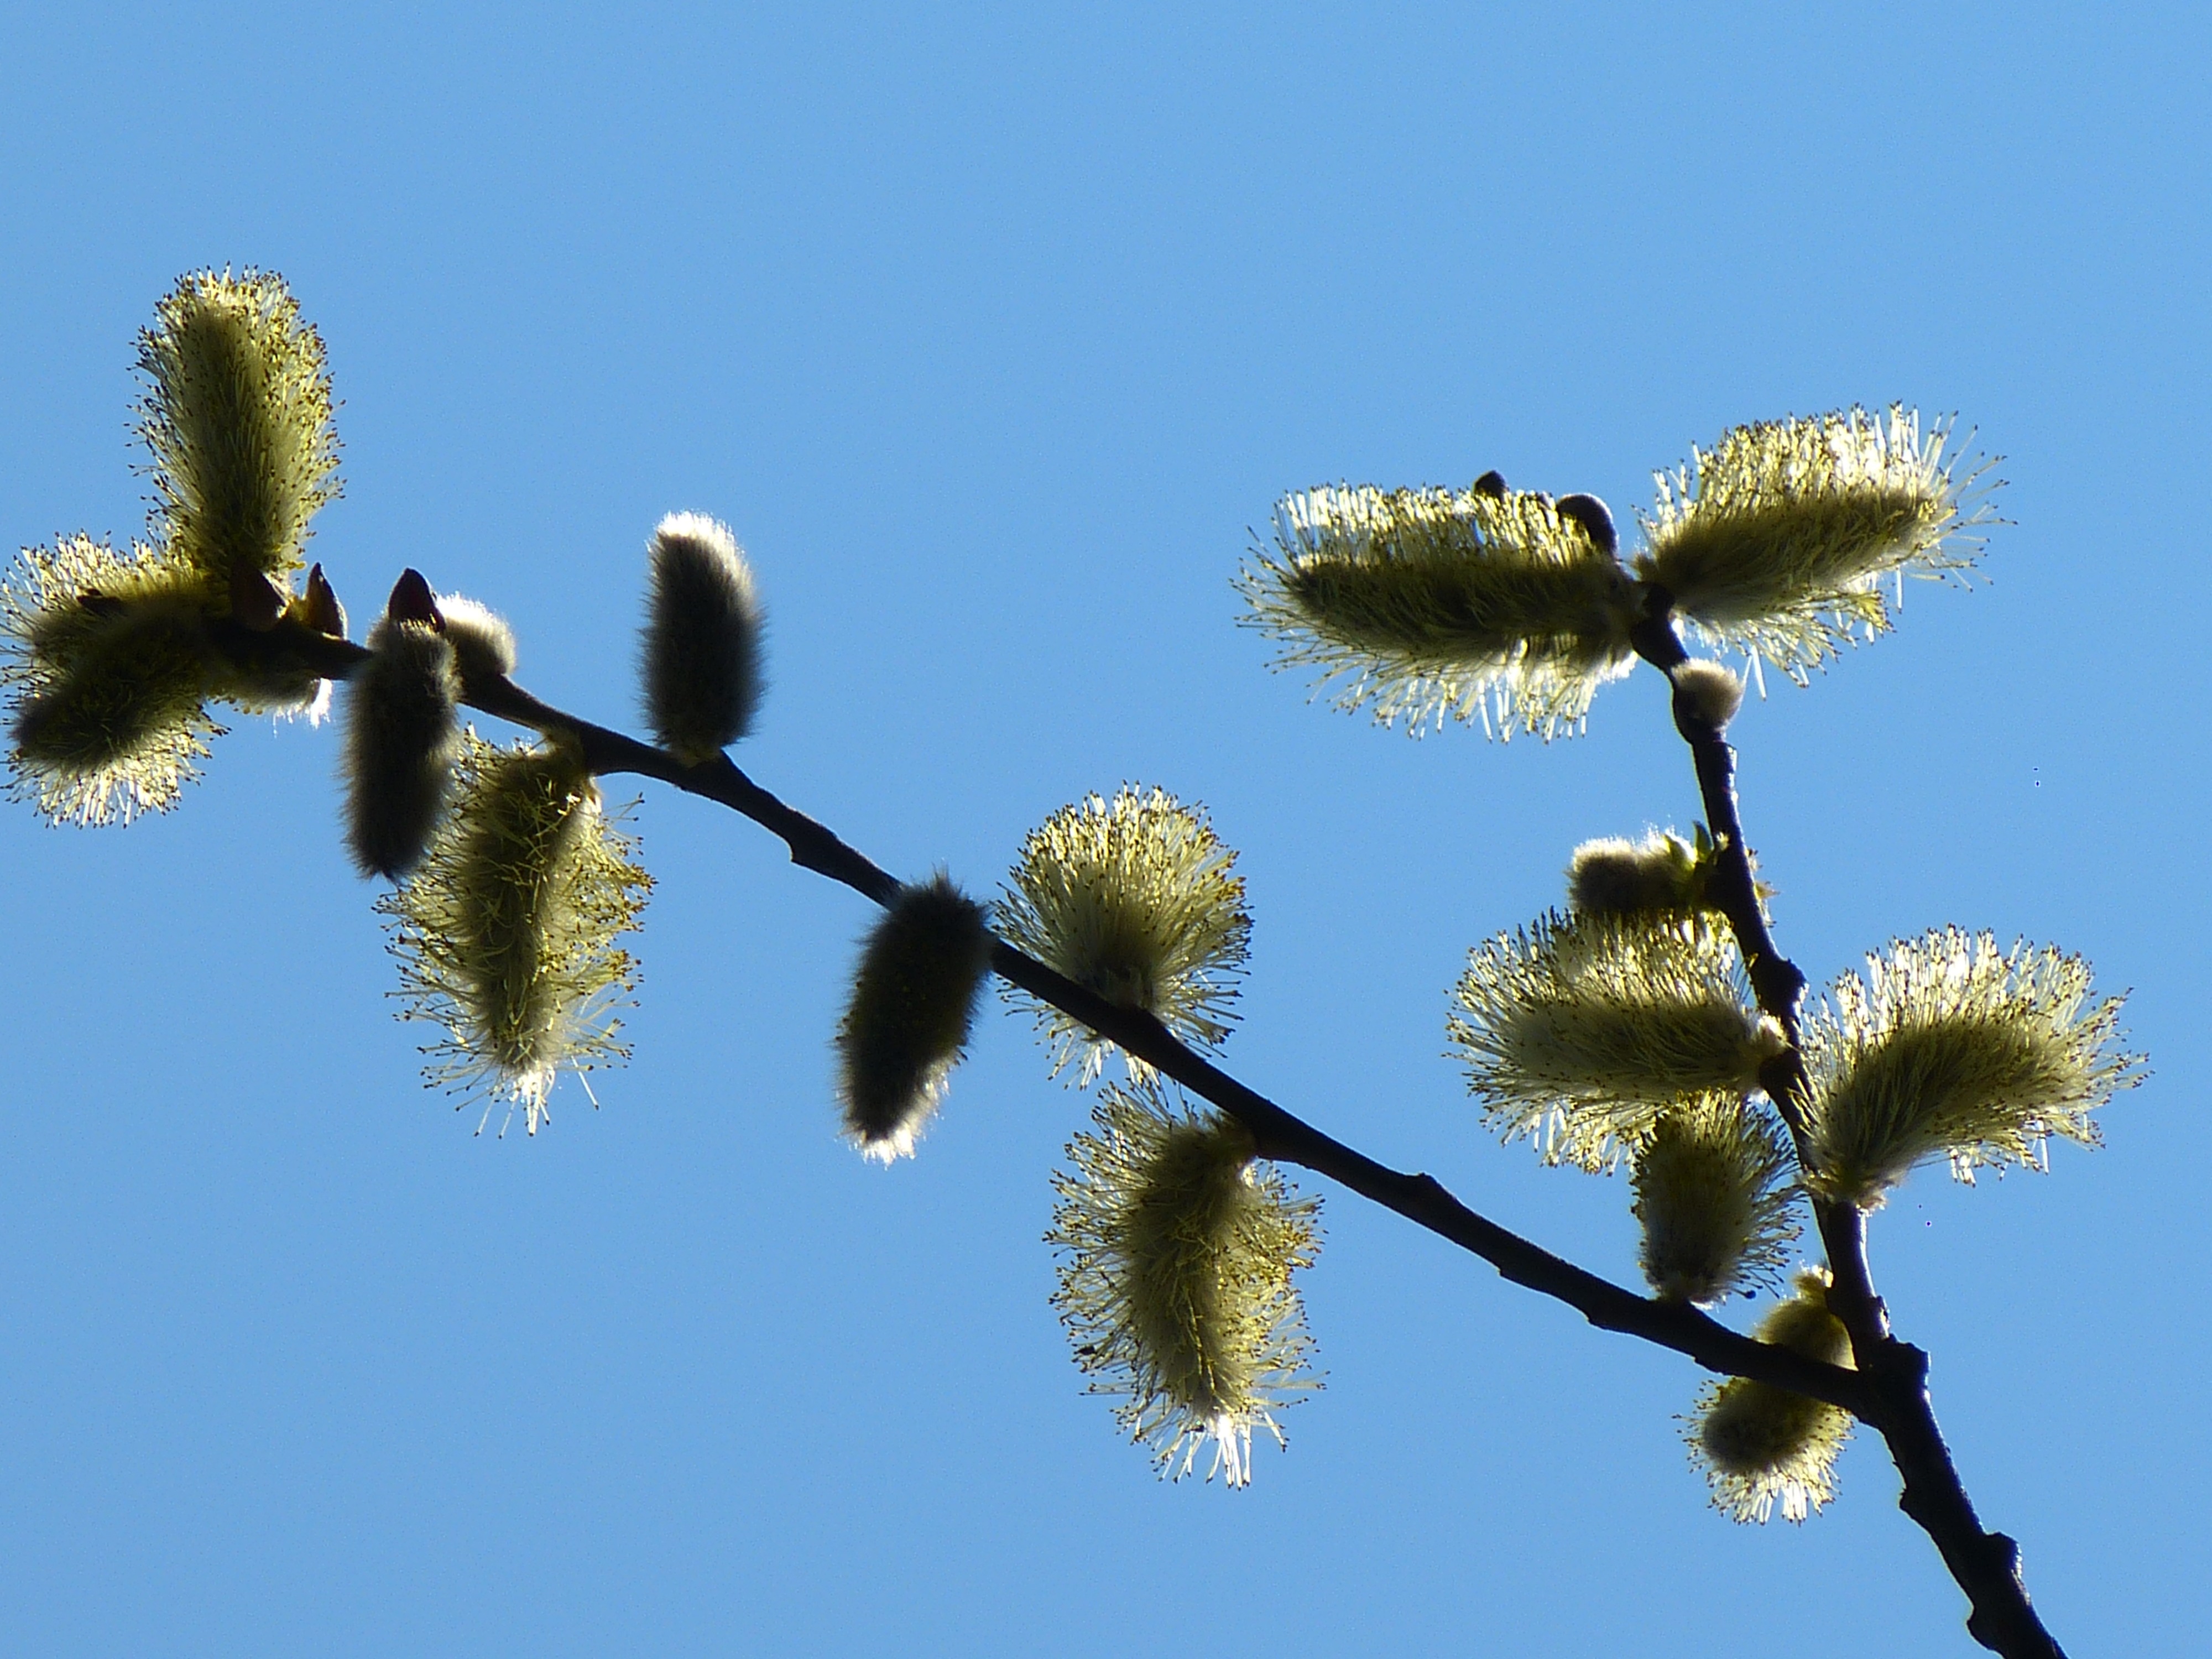
tree, nature, branch, blossom, plant, leaf, flower, frost, pollen, spring, kitten, pasture, botany, flora, twig, macro photography, blossomed, inflorescence, flowering plant, daisy family, palm kitten, pussy willow, plant stem, woody plant, land plant